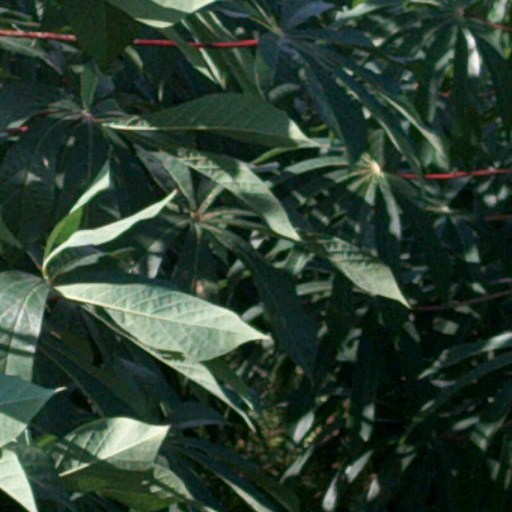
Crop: cassava